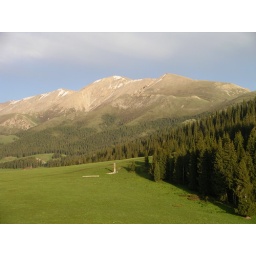
Mountain, pasture and spruce forest (Picea Schrenkiana) above Saryam Lake